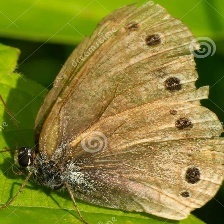
Species: WOOD SATYR
Butterfly family (ImageNet category): ringlet